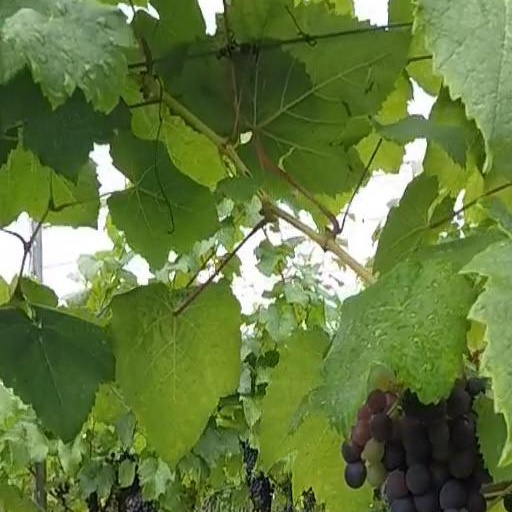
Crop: grape